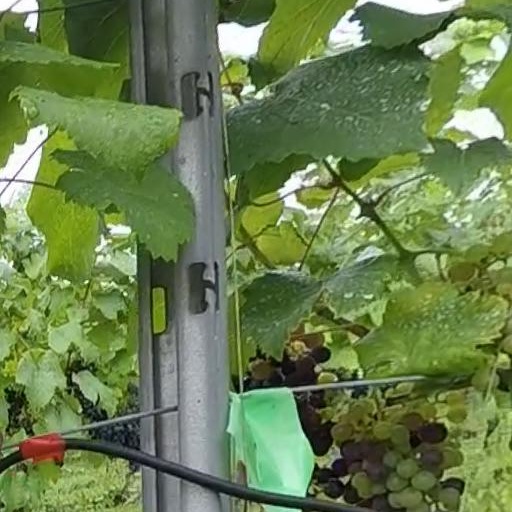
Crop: grape